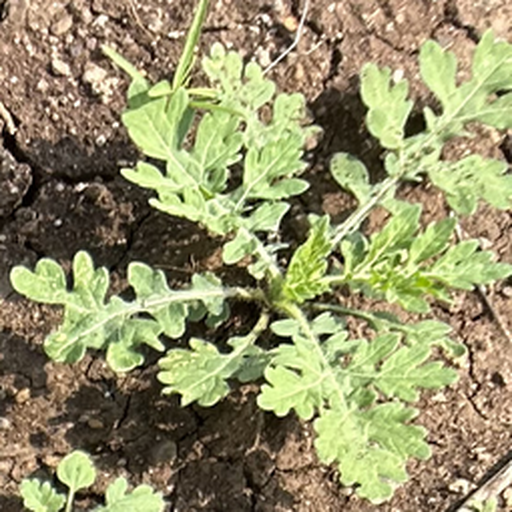
Weed species: Gajar_gavat_(Parthenium hysterophorus)